Question: What are the zebras doing?
Tambaya: Me jakunan dawan sukeyi?
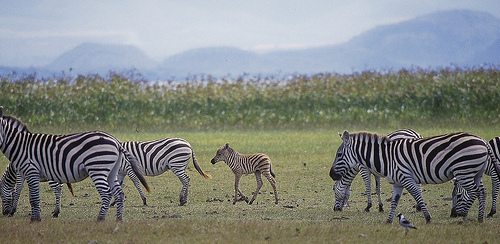
Answer: Walking in the field.
Amsa: Tafiya a cikin fili.